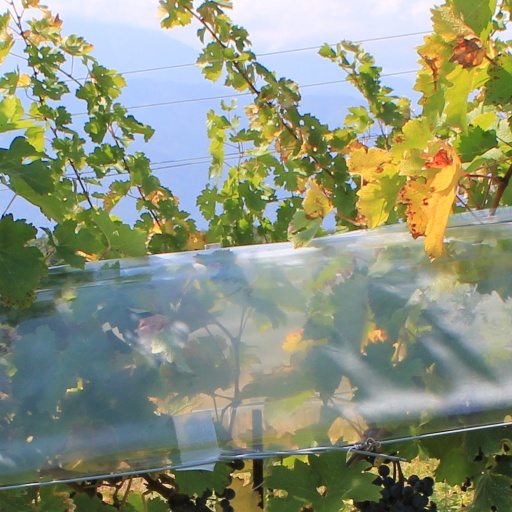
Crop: grape